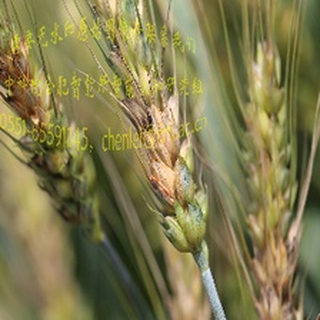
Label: wheat_fusarium_head_blight